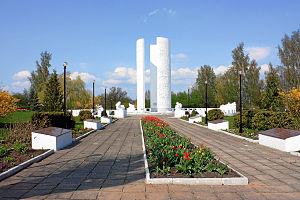
Dobrovolsk, est un village de type rural de l’oblast de Kaliningrad en fédération de Russie qui fait partie du raïon de Krasnoznamensk. C’était avant 1945 une ville allemande faisant partie du district de Gumbinnen, en Prusse-Orientale.